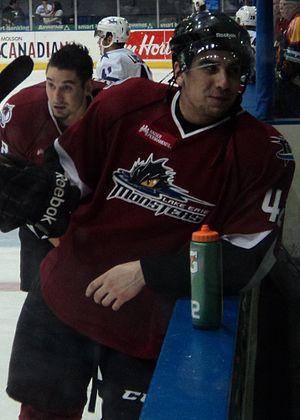
Raymond Macias est un joueur professionnel américain de hockey sur glace.
L’Avalanche du Colorado est une franchise professionnelle de hockey sur glace, établie à Denver dans l'État du Colorado, aux États-Unis. Elle fait partie de la division Nord-Ouest dans l'association de l'Ouest et évolue dans la Ligue nationale de hockey. La franchise a été fondée à Québec, et se nommait les Nordiques de Québec jusqu’à son déménagement à Denver en 1995.